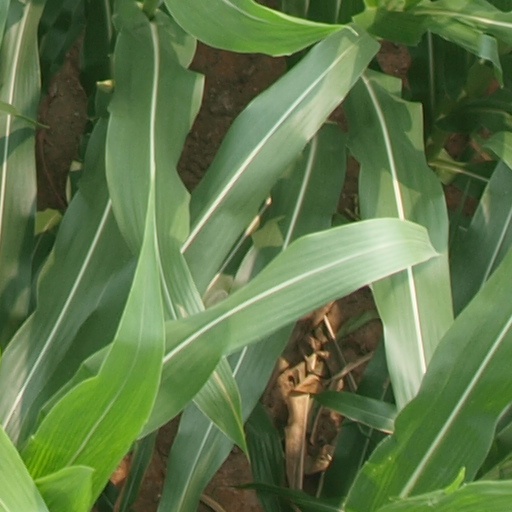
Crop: maize; corn